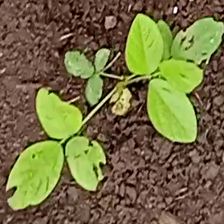
Weed species: Asian_Pigeonwings_(Clitoria Ternatea)